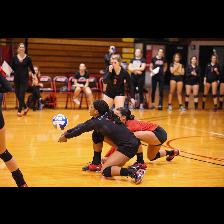
Label: Human